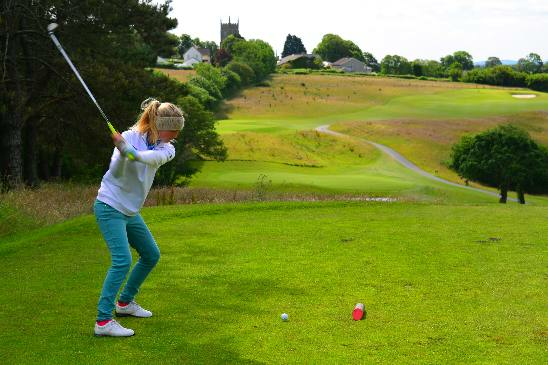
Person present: Yes